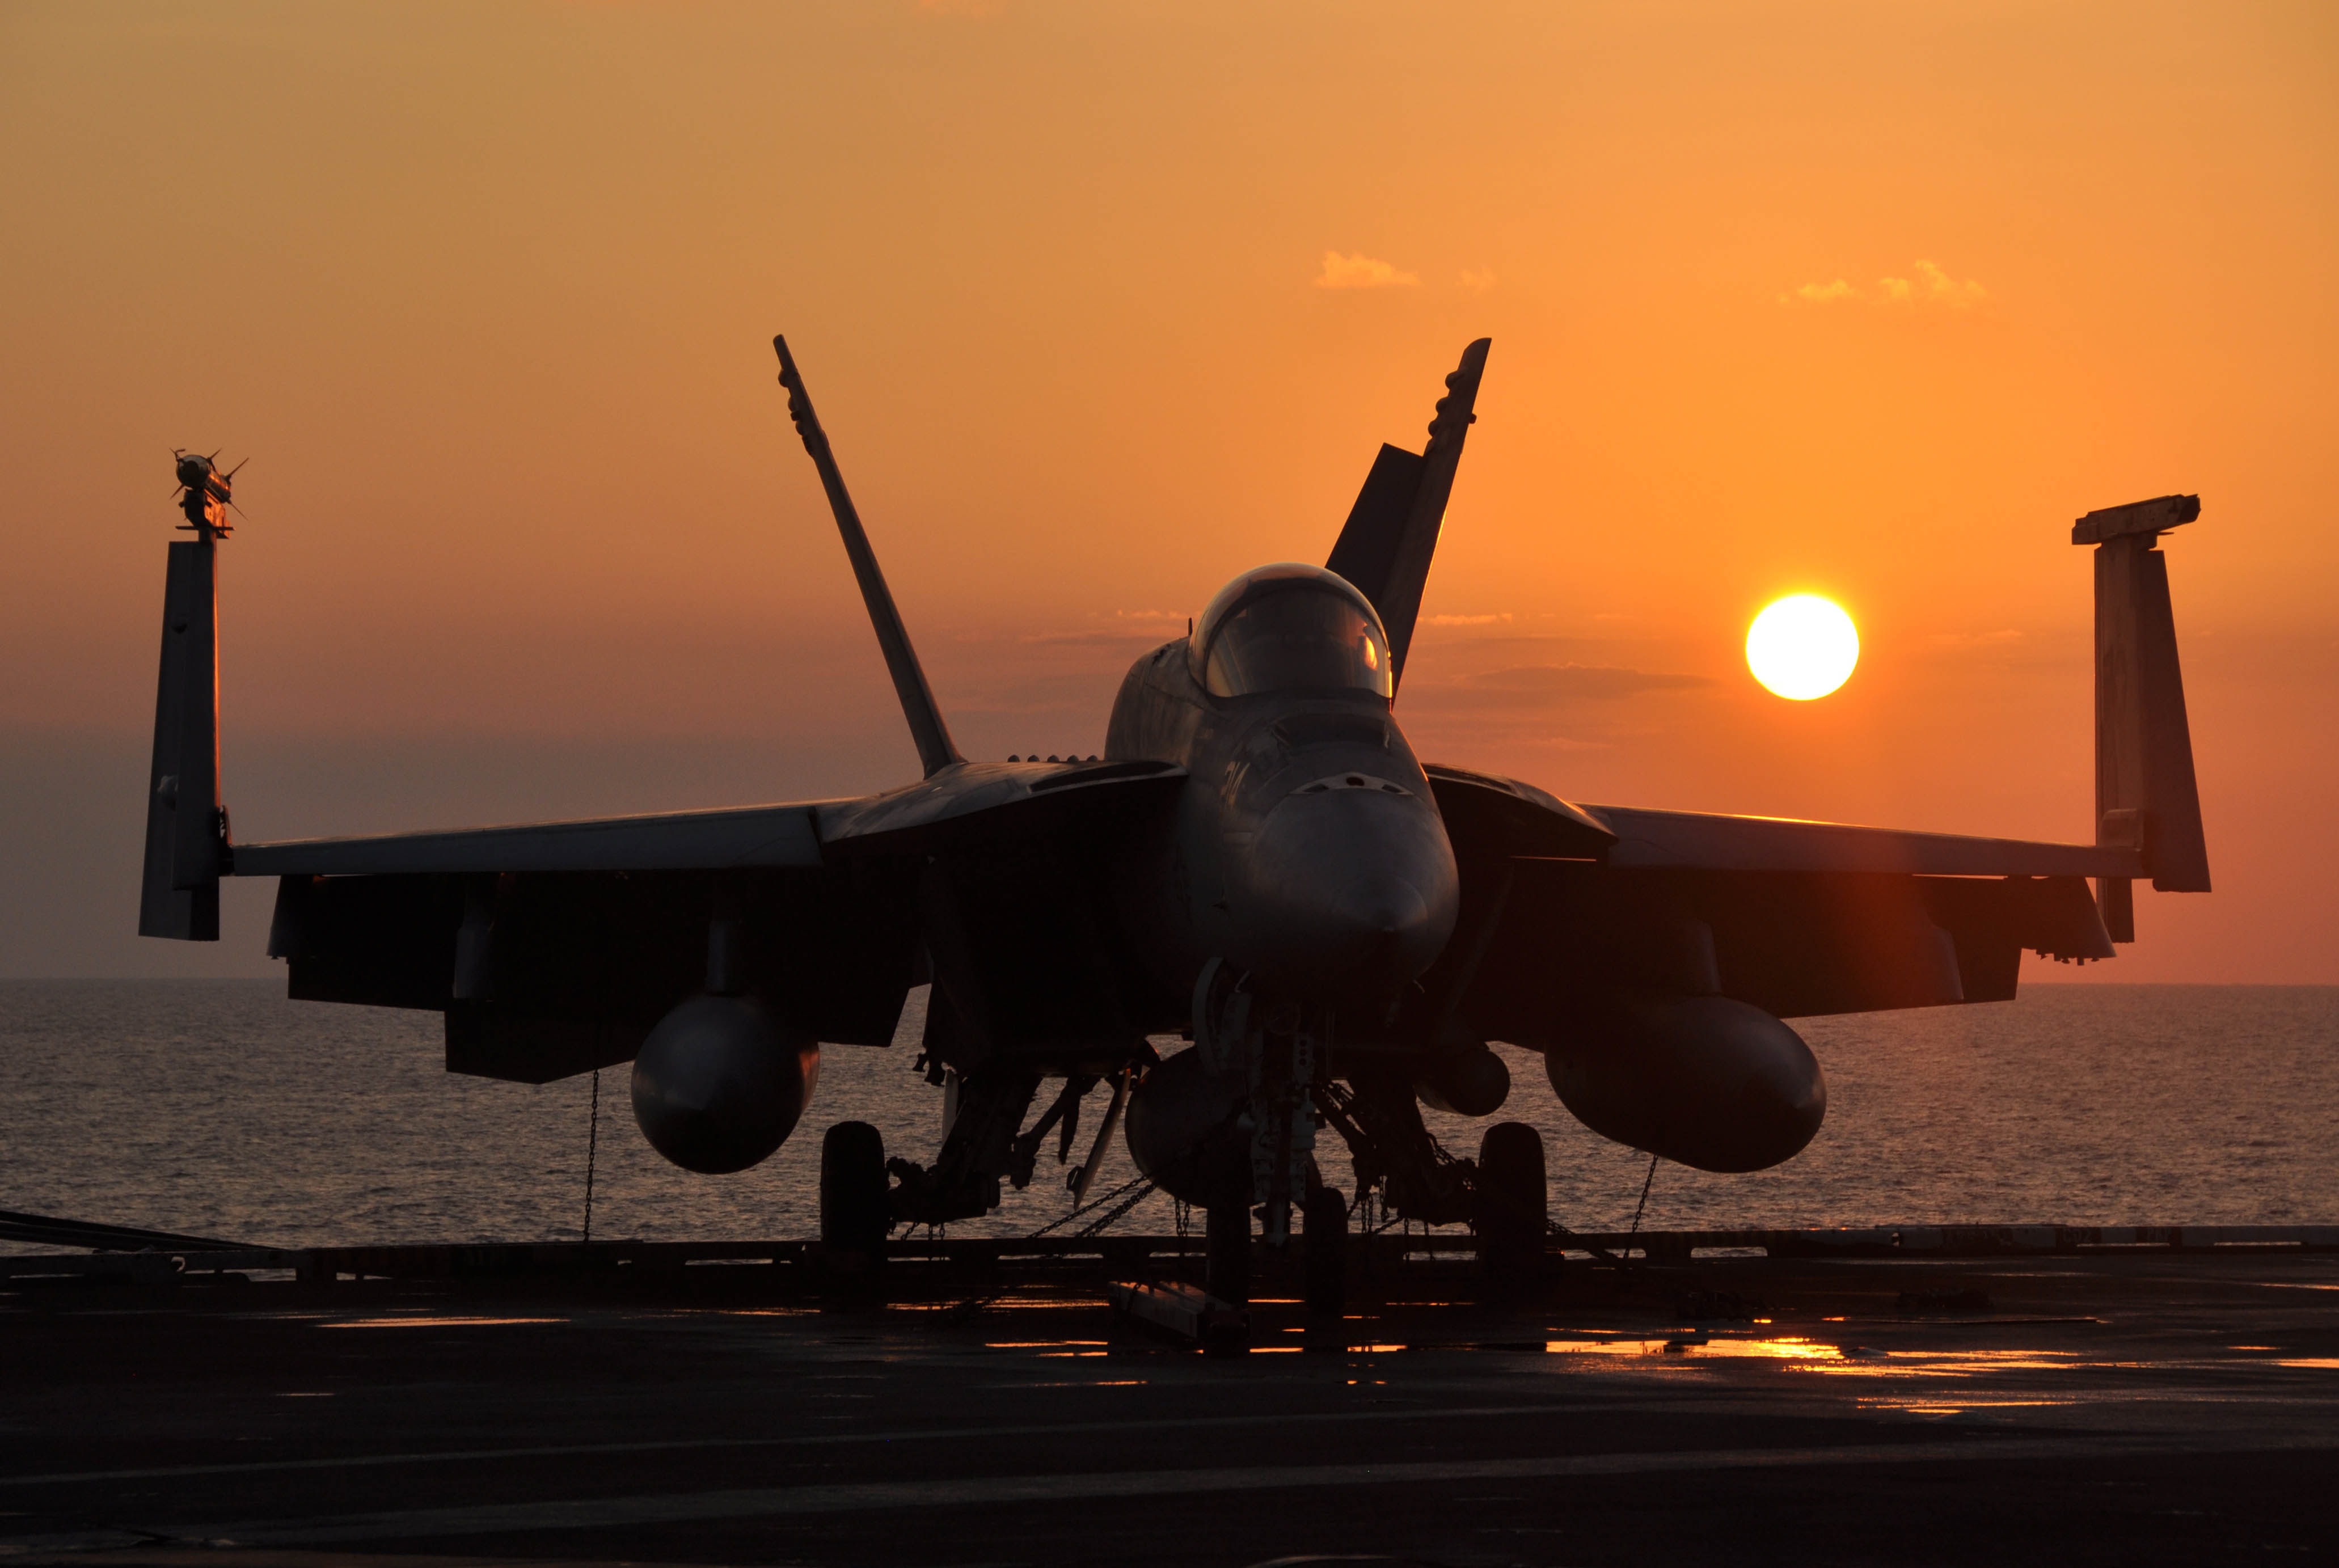
water, silhouette, sunrise, sunset, ship, airplane, plane, aircraft, evening, vehicle, aviation, fighter, carrier, crew, air force, jet aircraft, fighter aircraft, military aircraft, f 18, flight deck, military jet, super hornet, atmosphere of earth, mcdonnell douglas fa 18 hornet